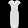
Label: Dress